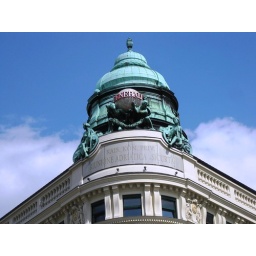
Beautiful building on the Albertinaplatz, Vienna city tourist office is in ground floor.